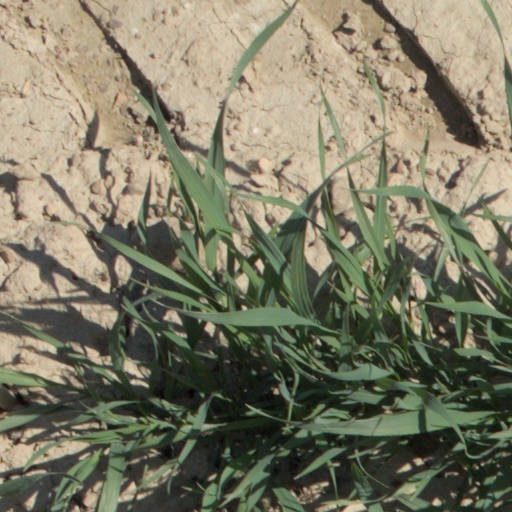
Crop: wheat